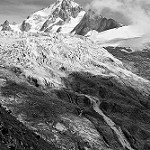
Label: B & W